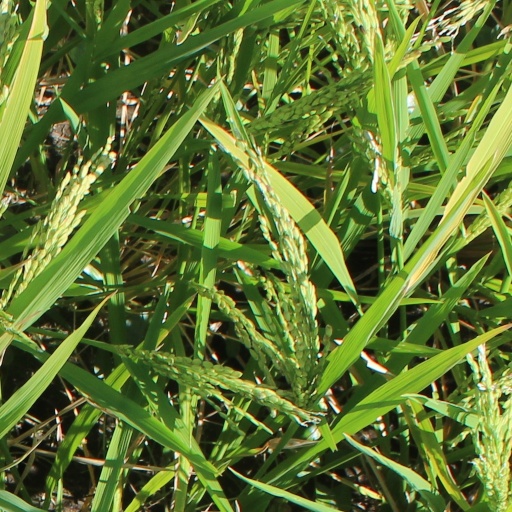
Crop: rice